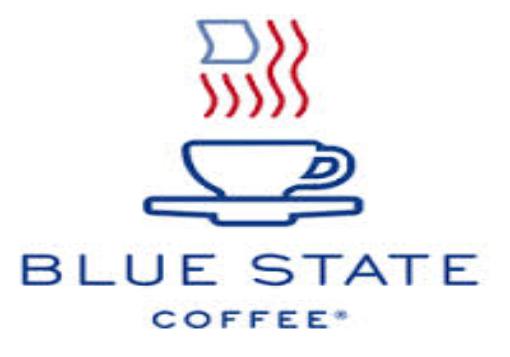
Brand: Blue State Coffee
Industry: Food